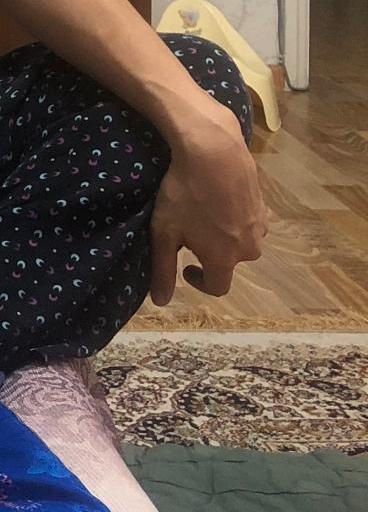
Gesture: no_gesture